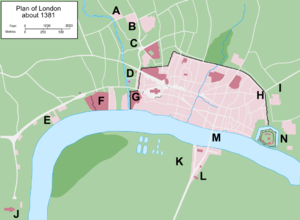
La révolte des paysans fut un important soulèvement populaire ayant eu lieu en Angleterre en 1381. La révolte fut causée par plusieurs facteurs dont les tensions économiques et sociales provoquées par la peste noire dans les années 1340, les taxes élevées nécessaires au financement de la guerre de Cent Ans contre la France et l'instabilité du pouvoir politique à Londres. L'événement déclencheur fut l'intervention de John Brampton dont les tentatives pour collecter l'impôt par tête dans la ville de Brentwood dans l'Essex le 30 mai 1381 se terminèrent par de violents affrontements qui se multiplièrent dans tout le Sud-Est de l'Angleterre. Une grande partie de la société rurale dont de nombreux artisans et représentants locaux se souleva pour exiger une réduction des taxes, la fin du servage et la démission des principaux conseillers du roi.